Felicity Party

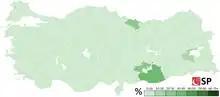

The party participated in the Nation Alliance in the 2018 general elections with the Republican People's Party (CHP), Good Party (İYİ), and Democrat Party (DP).